USS Ommaney Bay

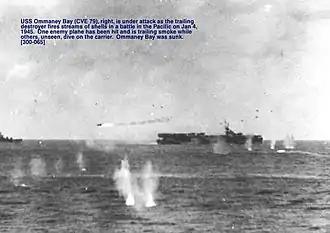
"Ommaney Bay" under attack by kamikaze aircraft, 4 January 1945.

"Ommaney Bay" was a "Casablanca"-class escort carrier, the most numerous type of aircraft carriers ever built, and designed specifically to be mass-produced using prefabricated sections, in order to replace heavy early war losses. Standardized with her sister ships, she was long overall, had a beam of , and a draft of . She displaced standard, with a full load. She had a long hangar deck, a long flight deck. She was powered with two Uniflow reciprocating steam engines, which provided a force of , driving two shafts, enabling her to make . The ship had a cruising range of , assuming that she traveled at a constant speed of . Her compact size necessitated the installment of an aircraft catapult at her bow end, and there were two aircraft elevators to facilitate movement of aircraft between the flight and hangar deck: one on the fore, another on the aft.